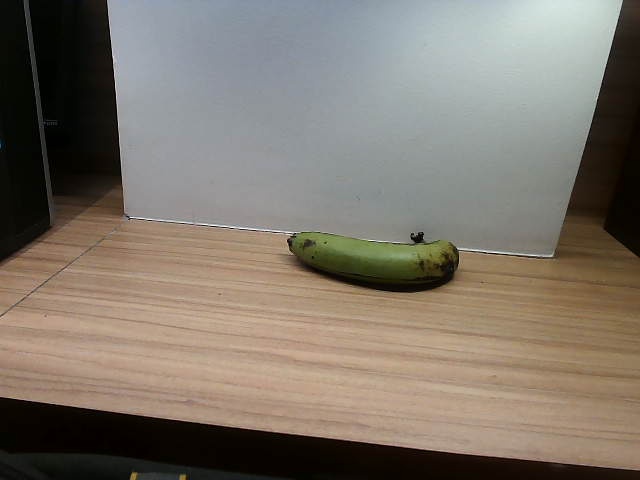
Label: Raw_Banana